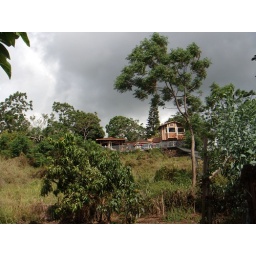
clouds over johns house uphill